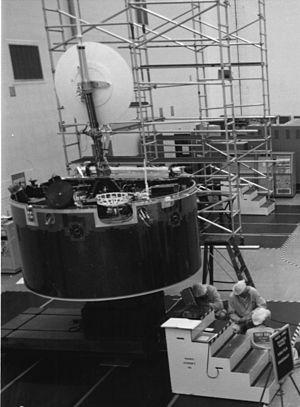
Le Pioneer Venus Orbiter, aussi nommé Pioneer Venus 1 et Pioneer 12, est une sonde spatiale de la NASA lancée le 20 mai 1978 en direction de Vénus afin d'étudier in situ son atmosphère et cartographier sa surface en se plaçant en orbite autour. Développée dans le cadre du programme Pioneer Venus qui comprenait également la Pioneer Venus Multiprobe, elle a recueilli des données durant plus de quatorze ans à l'aide de douze expériences scientifiques. La mission a permis de compléter les données collectées par les sondes spatiales du programme spatial soviétique Venera.
Pioneer Venus est un programme spatial de la NASA comprenant deux missions lancées en 1978 chargées d'explorer la planète Vénus. Pioneer Venus Orbiter a étudié Vénus durant 14 ans depuis son orbite tandis que Pioneer Venus Multiprobe a lancé quatre sondes atmosphériques dans l'atmosphère de la planète pour effectuer des mesures in situ. Les deux missions ont été des succès et ont permis de compléter les données collectées par les sondes spatiales du programme spatial soviétique Venera.